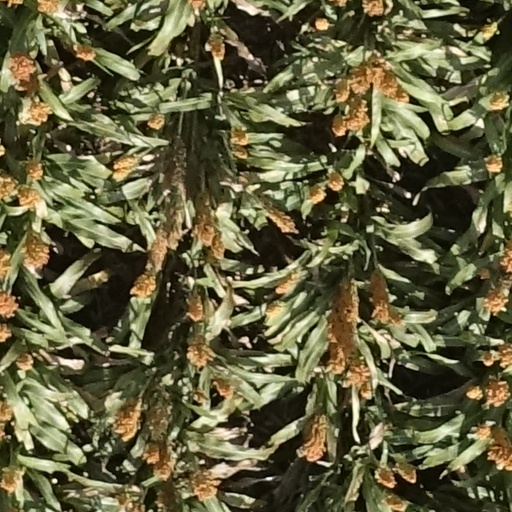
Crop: sorghum